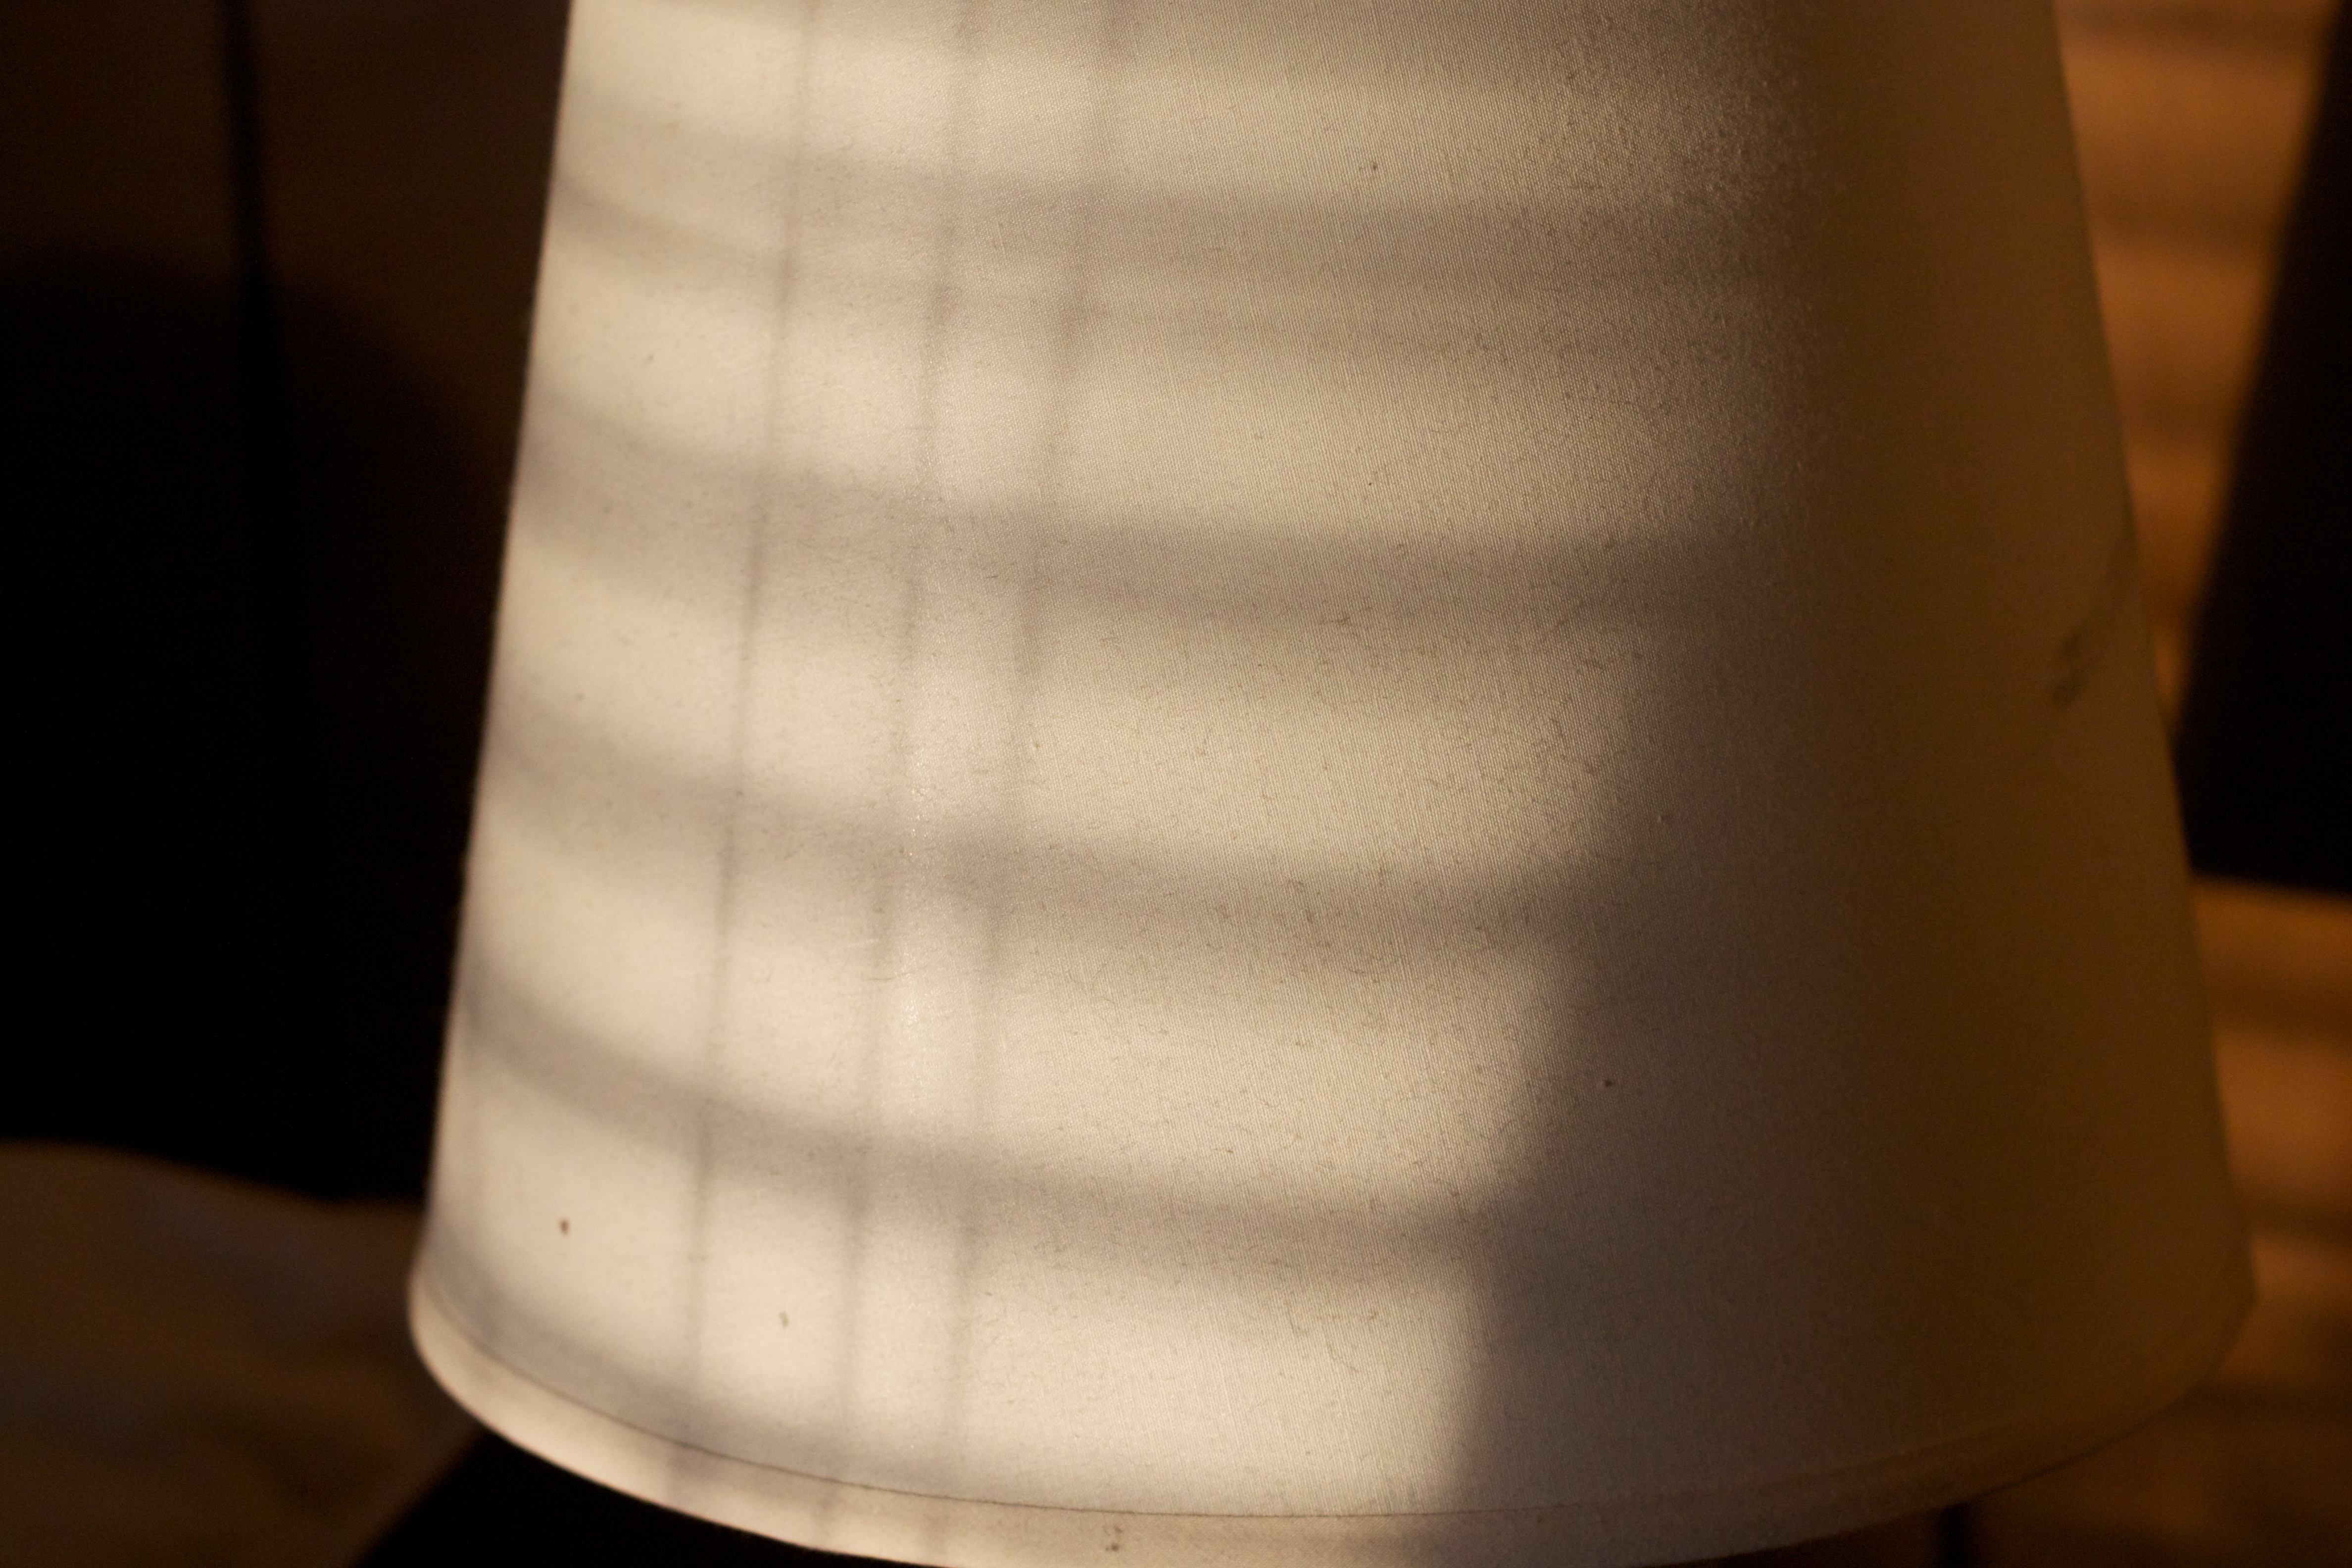
light, white, glass, vase, lamp, lampshade, lighting, shape, man made object